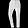
Label: Trouser